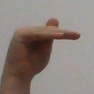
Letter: khaa